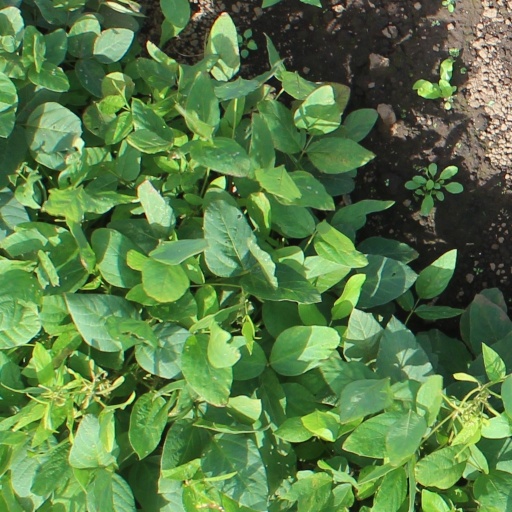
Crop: soybean